Gaziantep Zoo

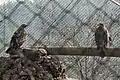
Eagles

The zoo has an ostrich house, a house for poultry, large bird cages, small bird cages, chicken-pheasant-sand partridge cages, cages for birds of prey (eagle-falcon-hawk), and a bird cage area with hundreds of bird species. It is designed in such a way that animals can fly easily in summer and winter. There are also closed sections that are heated in winter for birds living in tropical environments. There are 90 species and 929 animals in the bird cage.